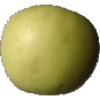
Label: Apple Golden 3